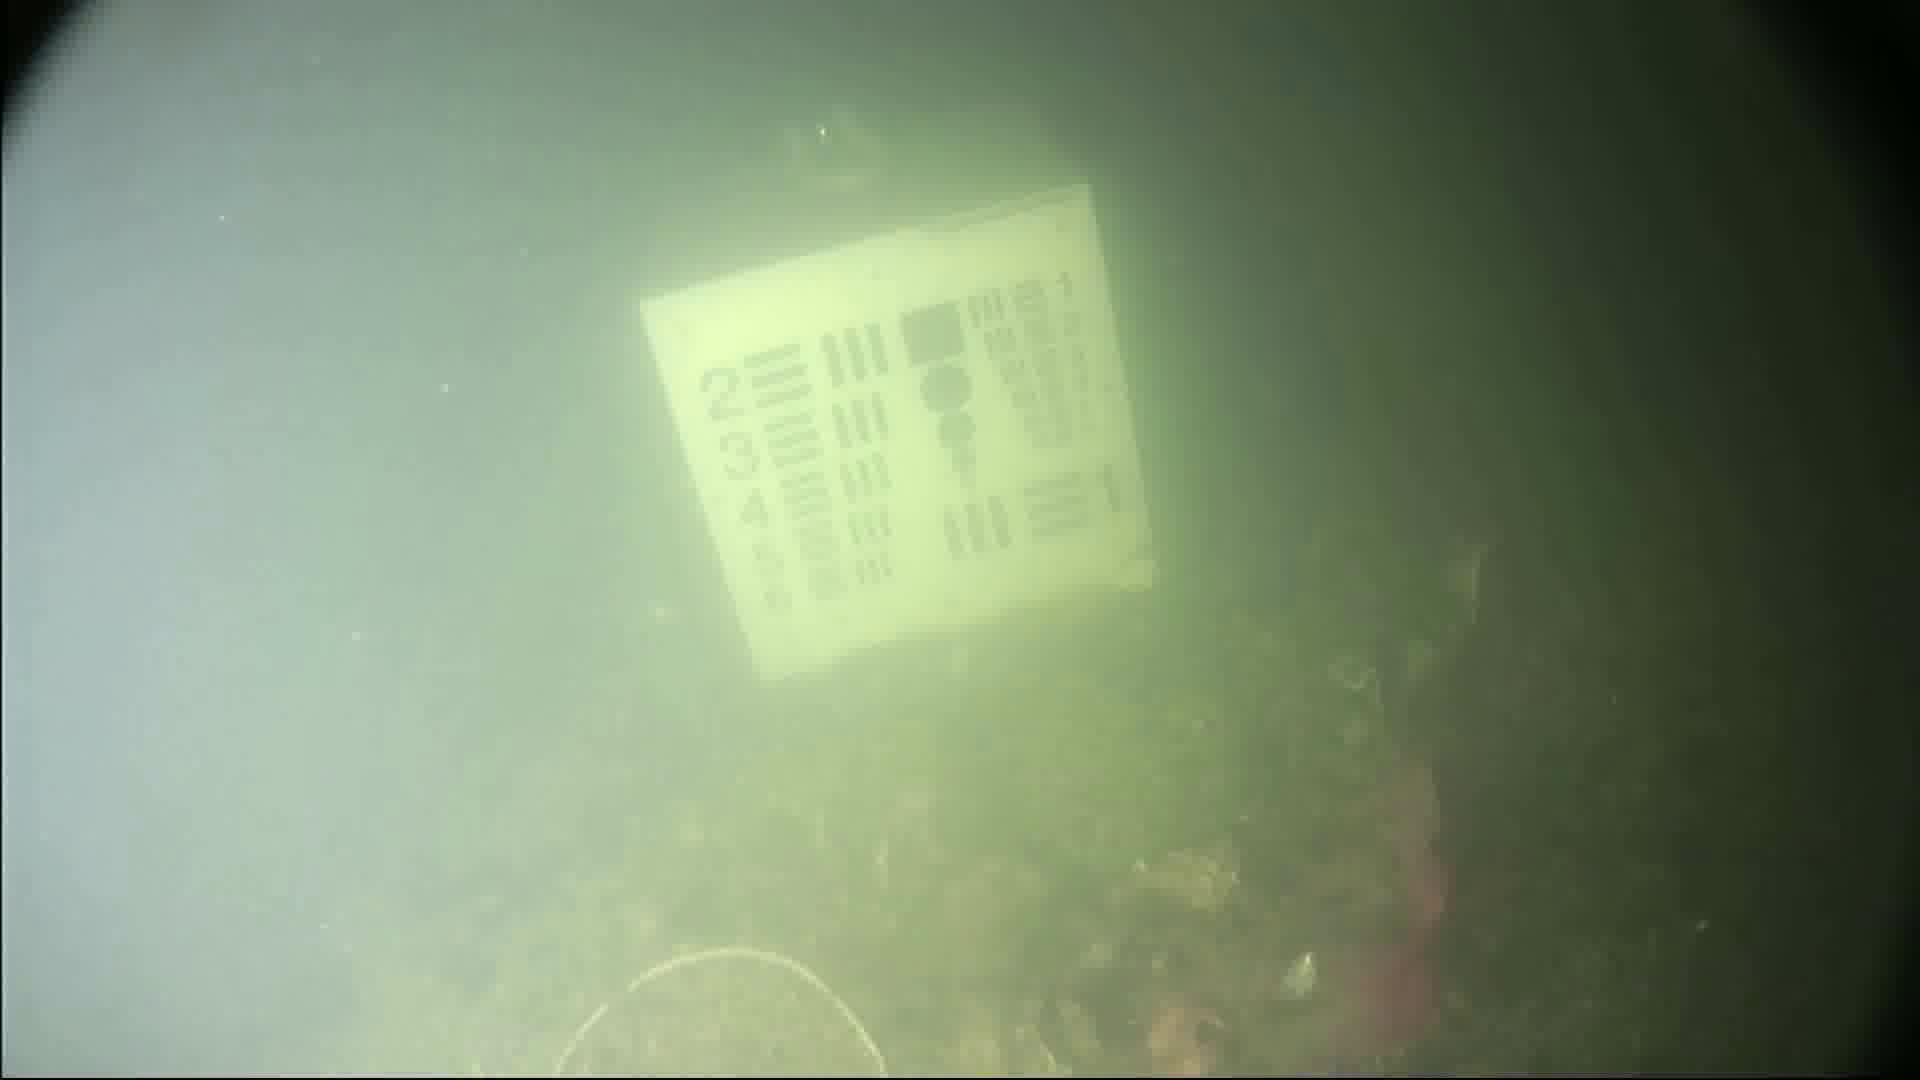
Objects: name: fish